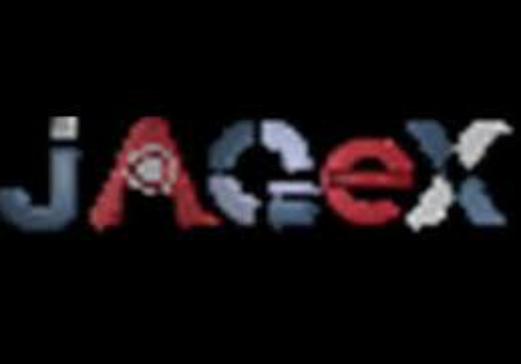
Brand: jagex
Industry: Electronic